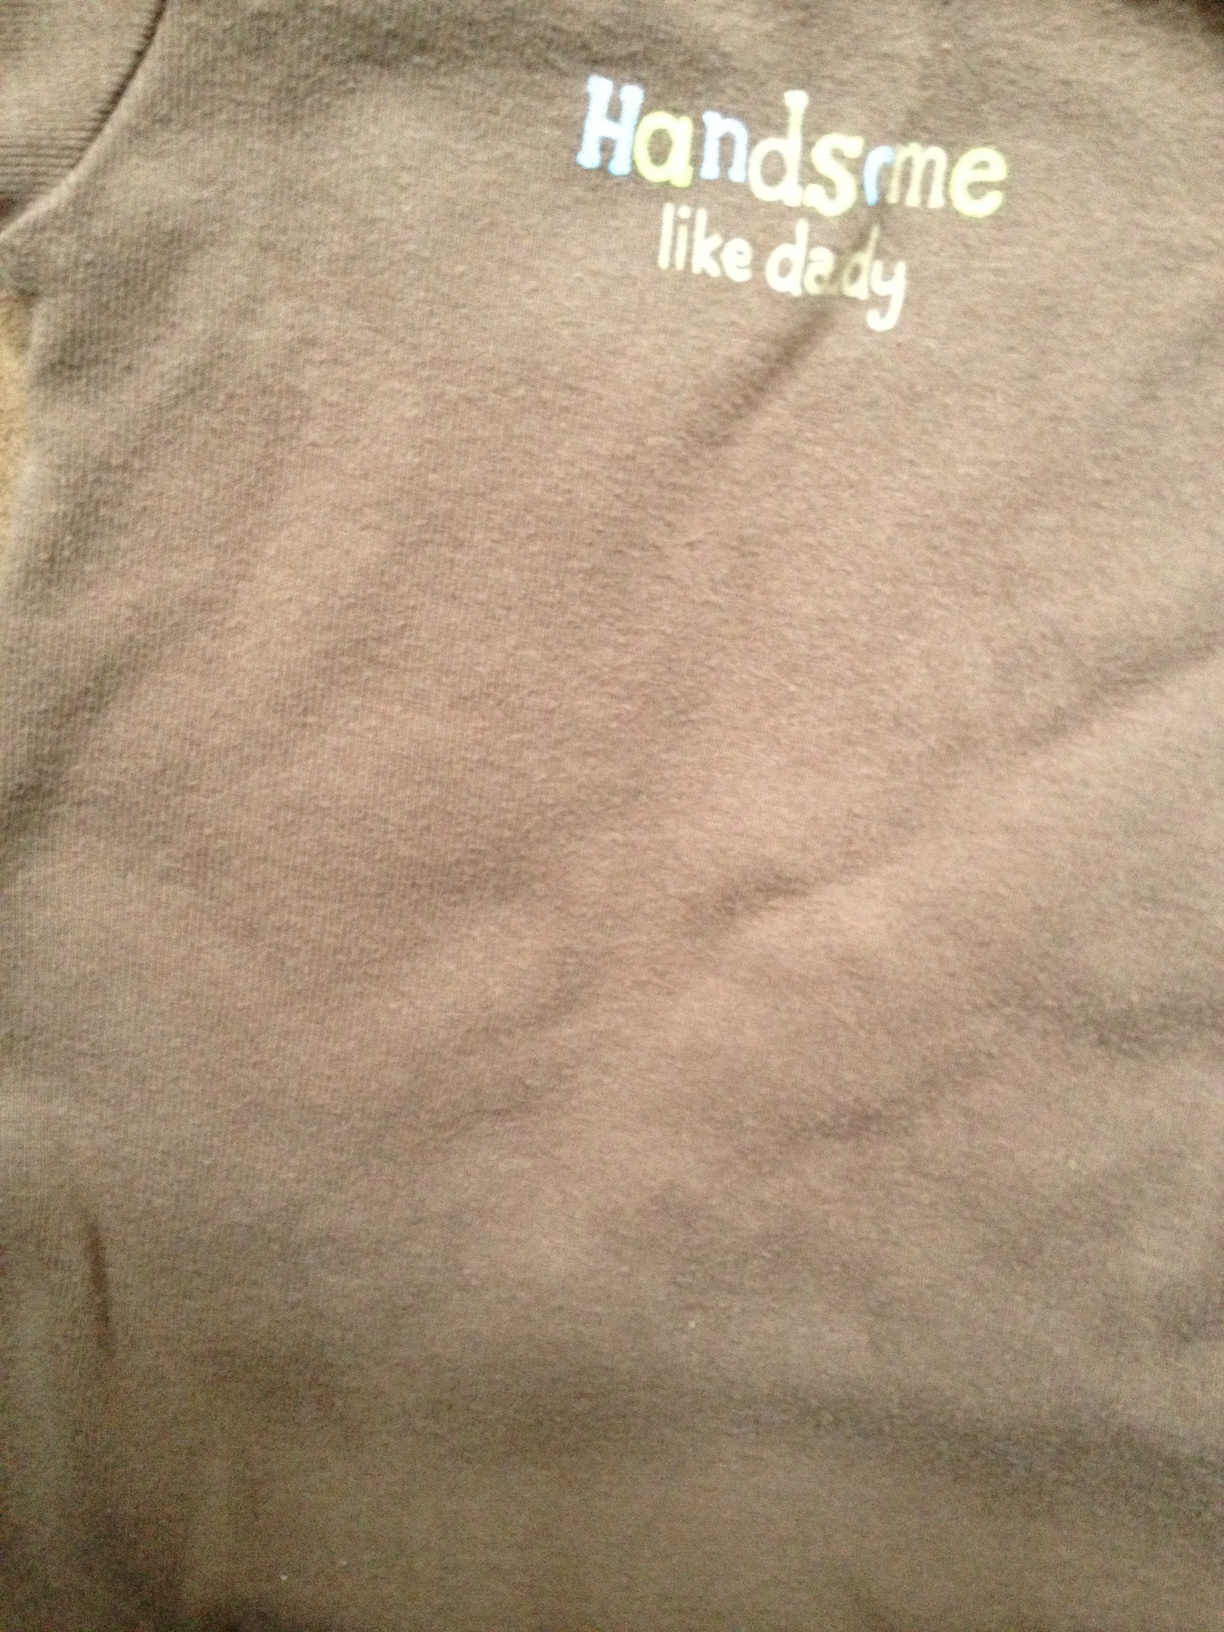Question: What does it say on this shirt?
Answer: handsome like daddy